Pune district

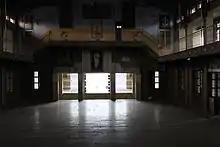
Mahatma Gandhi Vidyalaya, a high school at Urali Kanchan

State primary schools in the cities and district are run by the city corporation and Zilla Parishads, respectively; private schools are operated by charitable trusts. Secondary schools are also run by charitable trusts. All schools are required to undergo inspection by the Zilla Parishad or city corporation. Instruction is primarily in Marathi, English or Hindi, although Urdu is also used. Secondary schools are affiliated with the Council for the Indian School Certificate Examinations (CISCE), the Central Board of Secondary Education (CBSE), the National Institute of Open Schooling (NIOS) or the Maharashtra State Board of Secondary and Higher Secondary Education. Under the 10+2+3 plan, after completing secondary school students typically enroll for two years in a junior college (also known as pre-university) or a school with a higher secondary curriculum affiliated with the Maharashtra State Board of Secondary and Higher Secondary Education or a central board.